Foot binding

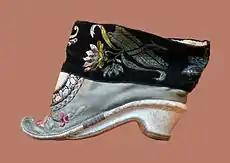
A lotus shoe for bound feet, Louise Weiss collection, Saverne

At the end of the Song dynasty, men would drink from a special shoe, the heel of which contained a small cup. During the Yuan dynasty some would also drink directly from the shoe itself. This practice was called 'toast to the golden lotus' and lasted until the late Qing dynasty.